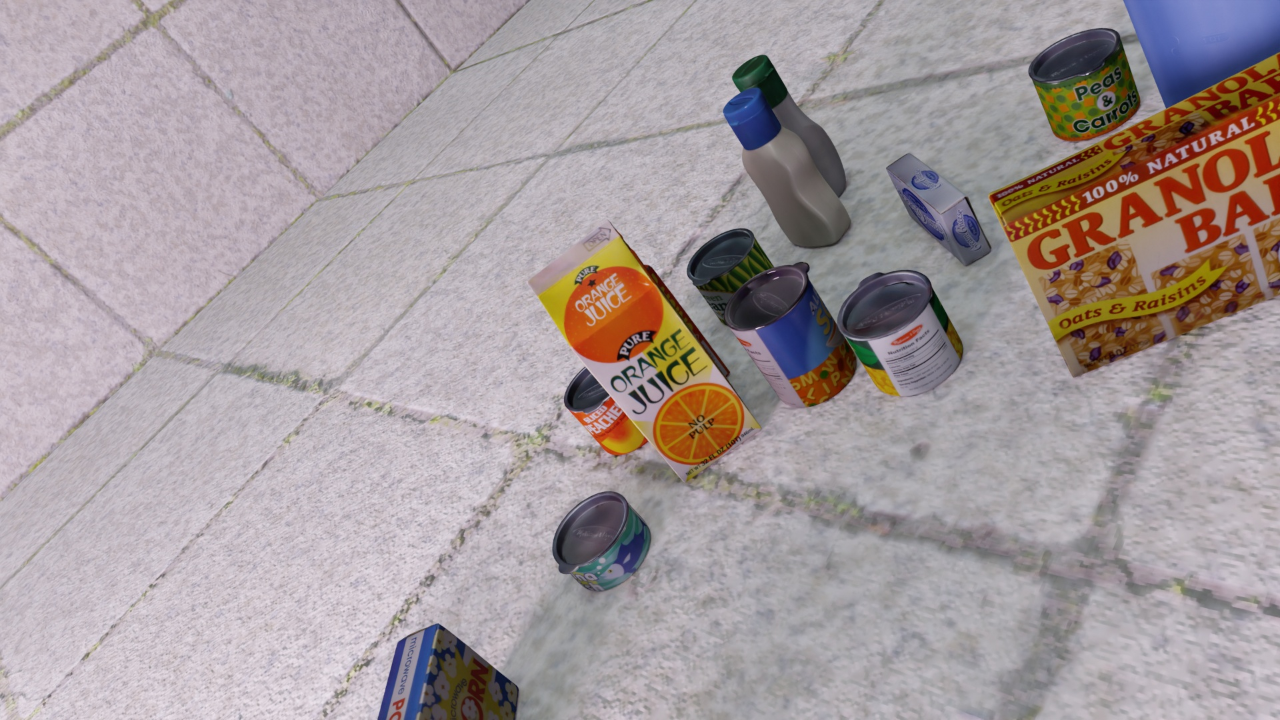
Question:
What are the five normalized (x, y) points between 0 and 1 in the image that outline the grasp plane for the can of alphabet soup? Your answer should be as Grasp center: [], Left finger base: [], Right finger base: [], Left finger tip: [], Right finger tip: [].
Answer: Grasp center: [0.583594, 0.394444], Left finger base: [0.607812, 0.427778], Right finger base: [0.561719, 0.365278], Left finger tip: [0.636719, 0.493056], Right finger tip: [0.588281, 0.423611]